Ca' Sagredo

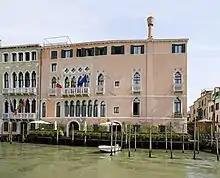
Grand Canal Facade of Palazzo Sagredo-Morosini

The palace, which originally belonged to the Morosini family, was purchased in 1661 by the ambassador Nicolò Sagredo (who would become Doge 1675-1674). In his work, “Dialogue concerning the Two Chief World Systems”, Galileo, has a conversation in this palace with his close friend, the mathematician, Gianfrancesco Sagredo. While other sources indicate the palace was bought by his nephew, Zaccaria in 1704-1714, the latter date would preclude the conversation between Galileo and Giovanni Francesco Sagredo at this palace.